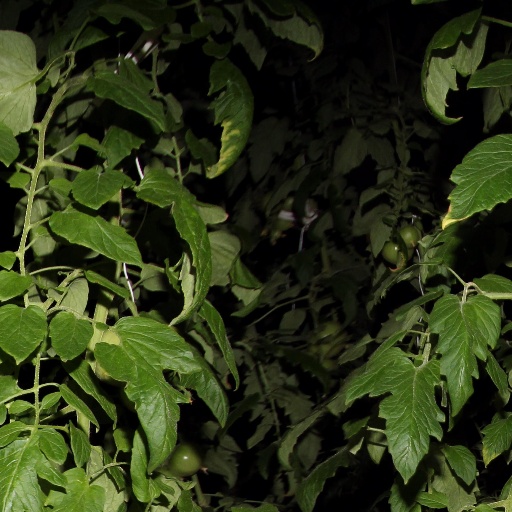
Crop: tomato